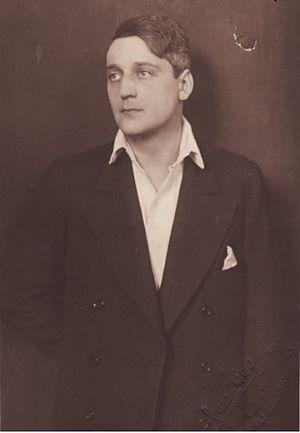
Raoul Aslan, né Raoul Maria Eduard Karl Aslan-Zumpart le 16 octobre 1886 à Thessalonique, alors dans l'Empire ottoman, aujourd'hui en Grèce et mort le 17 juin 1958 à Seewalchen am Attersee, Autriche, est un acteur et directeur de théâtre autrichien d'origine arménienne.
Liste des rues de Döbling, XIXᵉ arrondissement de Vienne.